St Paul's Church, Newport, Wales

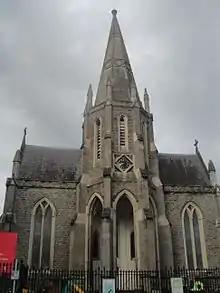
St Paul's Church, 2015

St Paul's Church is a Grade II listed building in Commercial Street in the city centre of Newport, South Wales, built in Victorian gothic style in 1835–36. It was a parish church of the Church in Wales in the Diocese of Monmouth until 2016, when the congregation moved leaving the building vacant. It was sold in 2018.